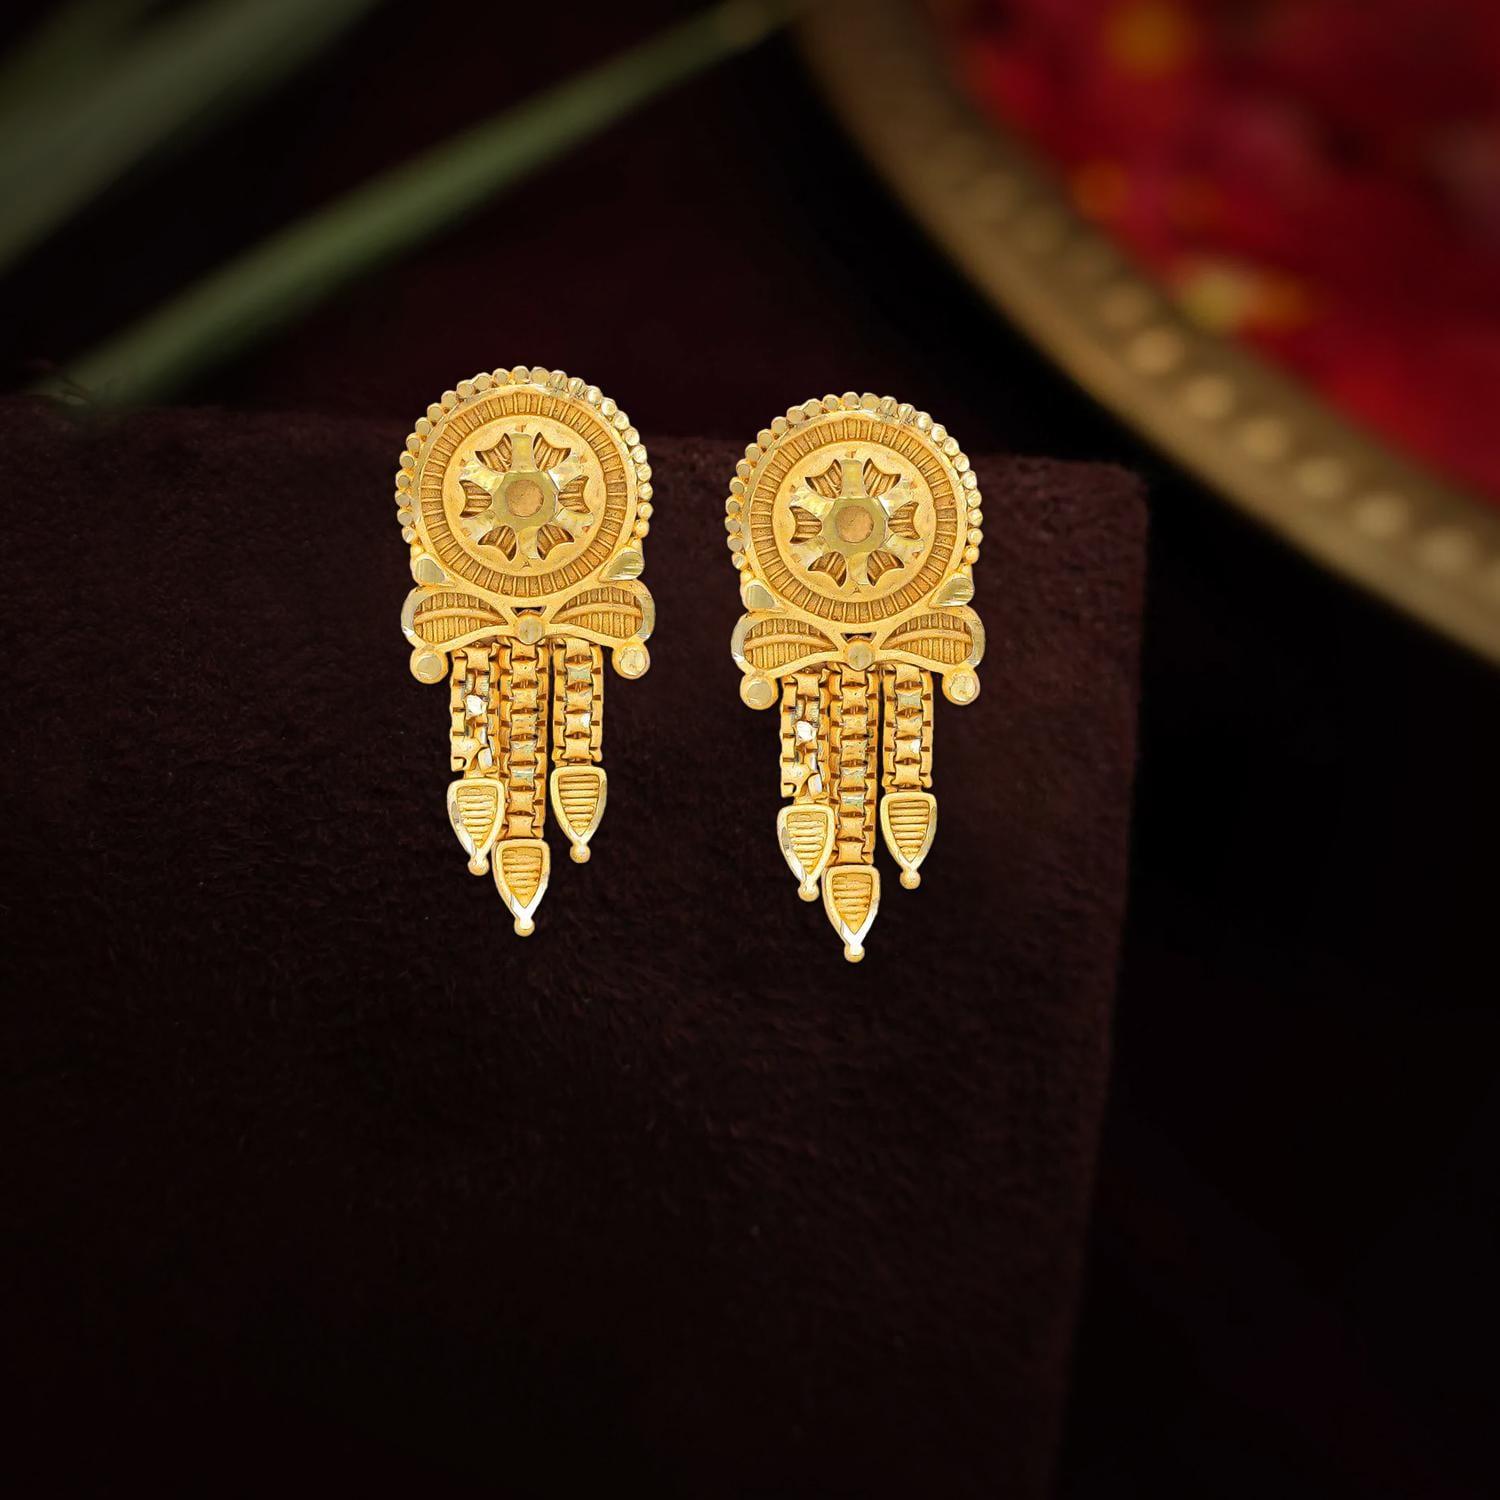
arch fashion Premium Micron Gold Plated Push Back Stud Earrings
Type: Earrings
Brand: arch fashion
Price: Rs. 299
Every Female is incomplete without Earrings an earring is a piece of jewellery attached to the ear via a piercing in the earlobe or another external part of the ear.
Features: earring for women: every female pair 1 earring: jewellery for women: arch fashion jewellery for women: trending jewellery for women
Included: 1